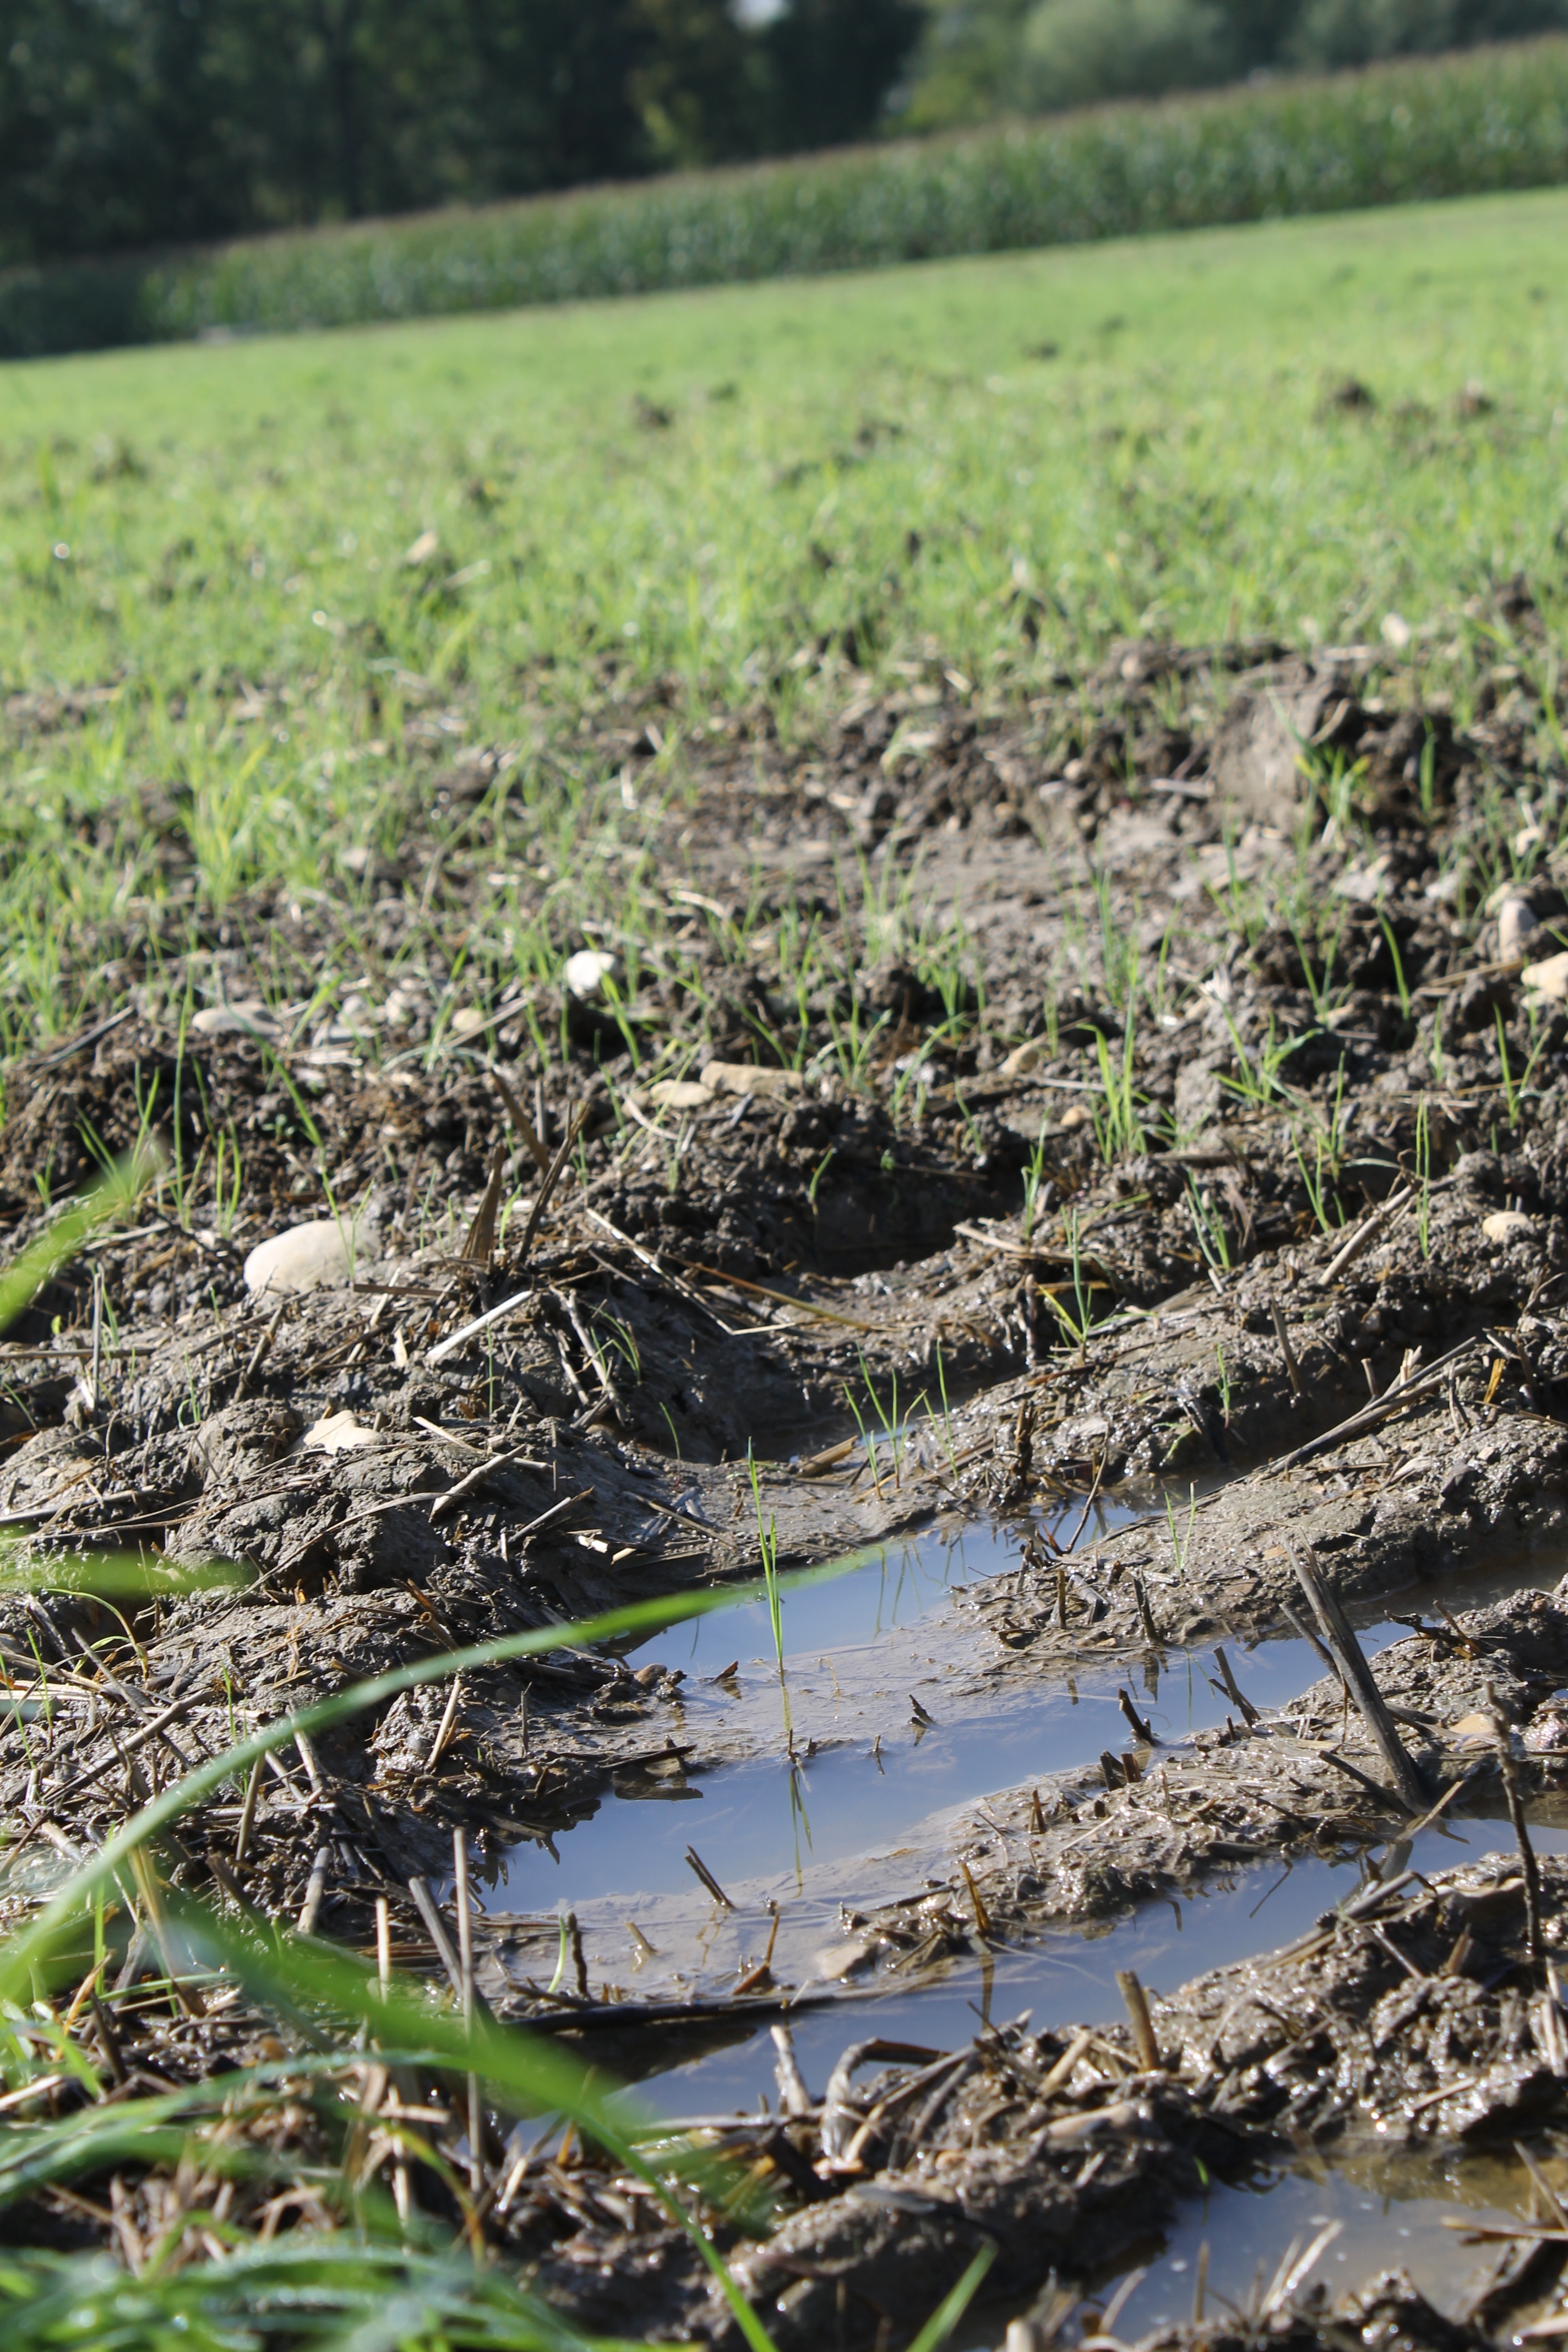
water, grass, tractor, meadow, flower, pond, wildlife, stream, dirt, mud, soil, trace, wetland, clay, habitat, arable, rural area, natural environment, mature imprint